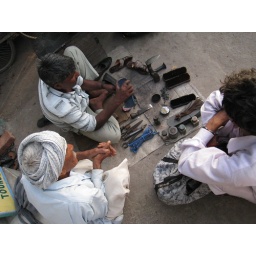
Get your shoe fixed on the street in Haridwar, India